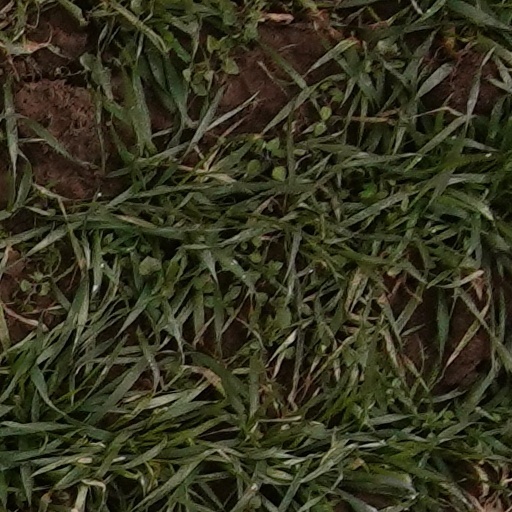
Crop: wheat